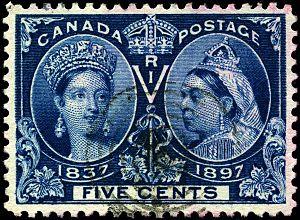
L'histoire postale et philatélique du Canada concerne les territoires qui ont formé le Canada d'aujourd'hui. Avant de joindre la confédération canadienne, les colonies britanniques qu'étaient la Colombie-Britannique et l'île de Vancouver, l'Ile-du-Prince-Edouard, la Nouvelle-Écosse, le Nouveau-Brunswick et Terre-Neuve ont émis des timbres à leur nom.
L’effigie Chalon est le nom donné aux séries de timbres-poste illustrées d'un portrait de la reine Victoria, créé à partir d'une peinture d'Alfred Edward Chalon.